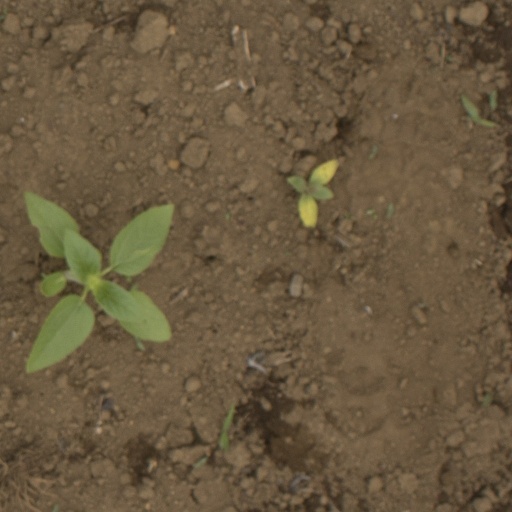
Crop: Jerusalem artichoke